Little Thurlow

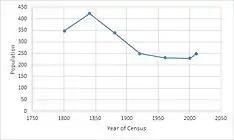

Little Thurlow has always had a history of agricultural employment, as well as specialist occupations such as blacksmiths and tailors in 1881. At this time, the majority of the people employed were men, apart from in domestic services. The men worked in a wide variety of jobs from general labour to agriculture, and the local government, as well as many more. Approximately 50 women were shown to have no specified occupation, however, this could mean that they were just not registered in their job or worked in their own profession